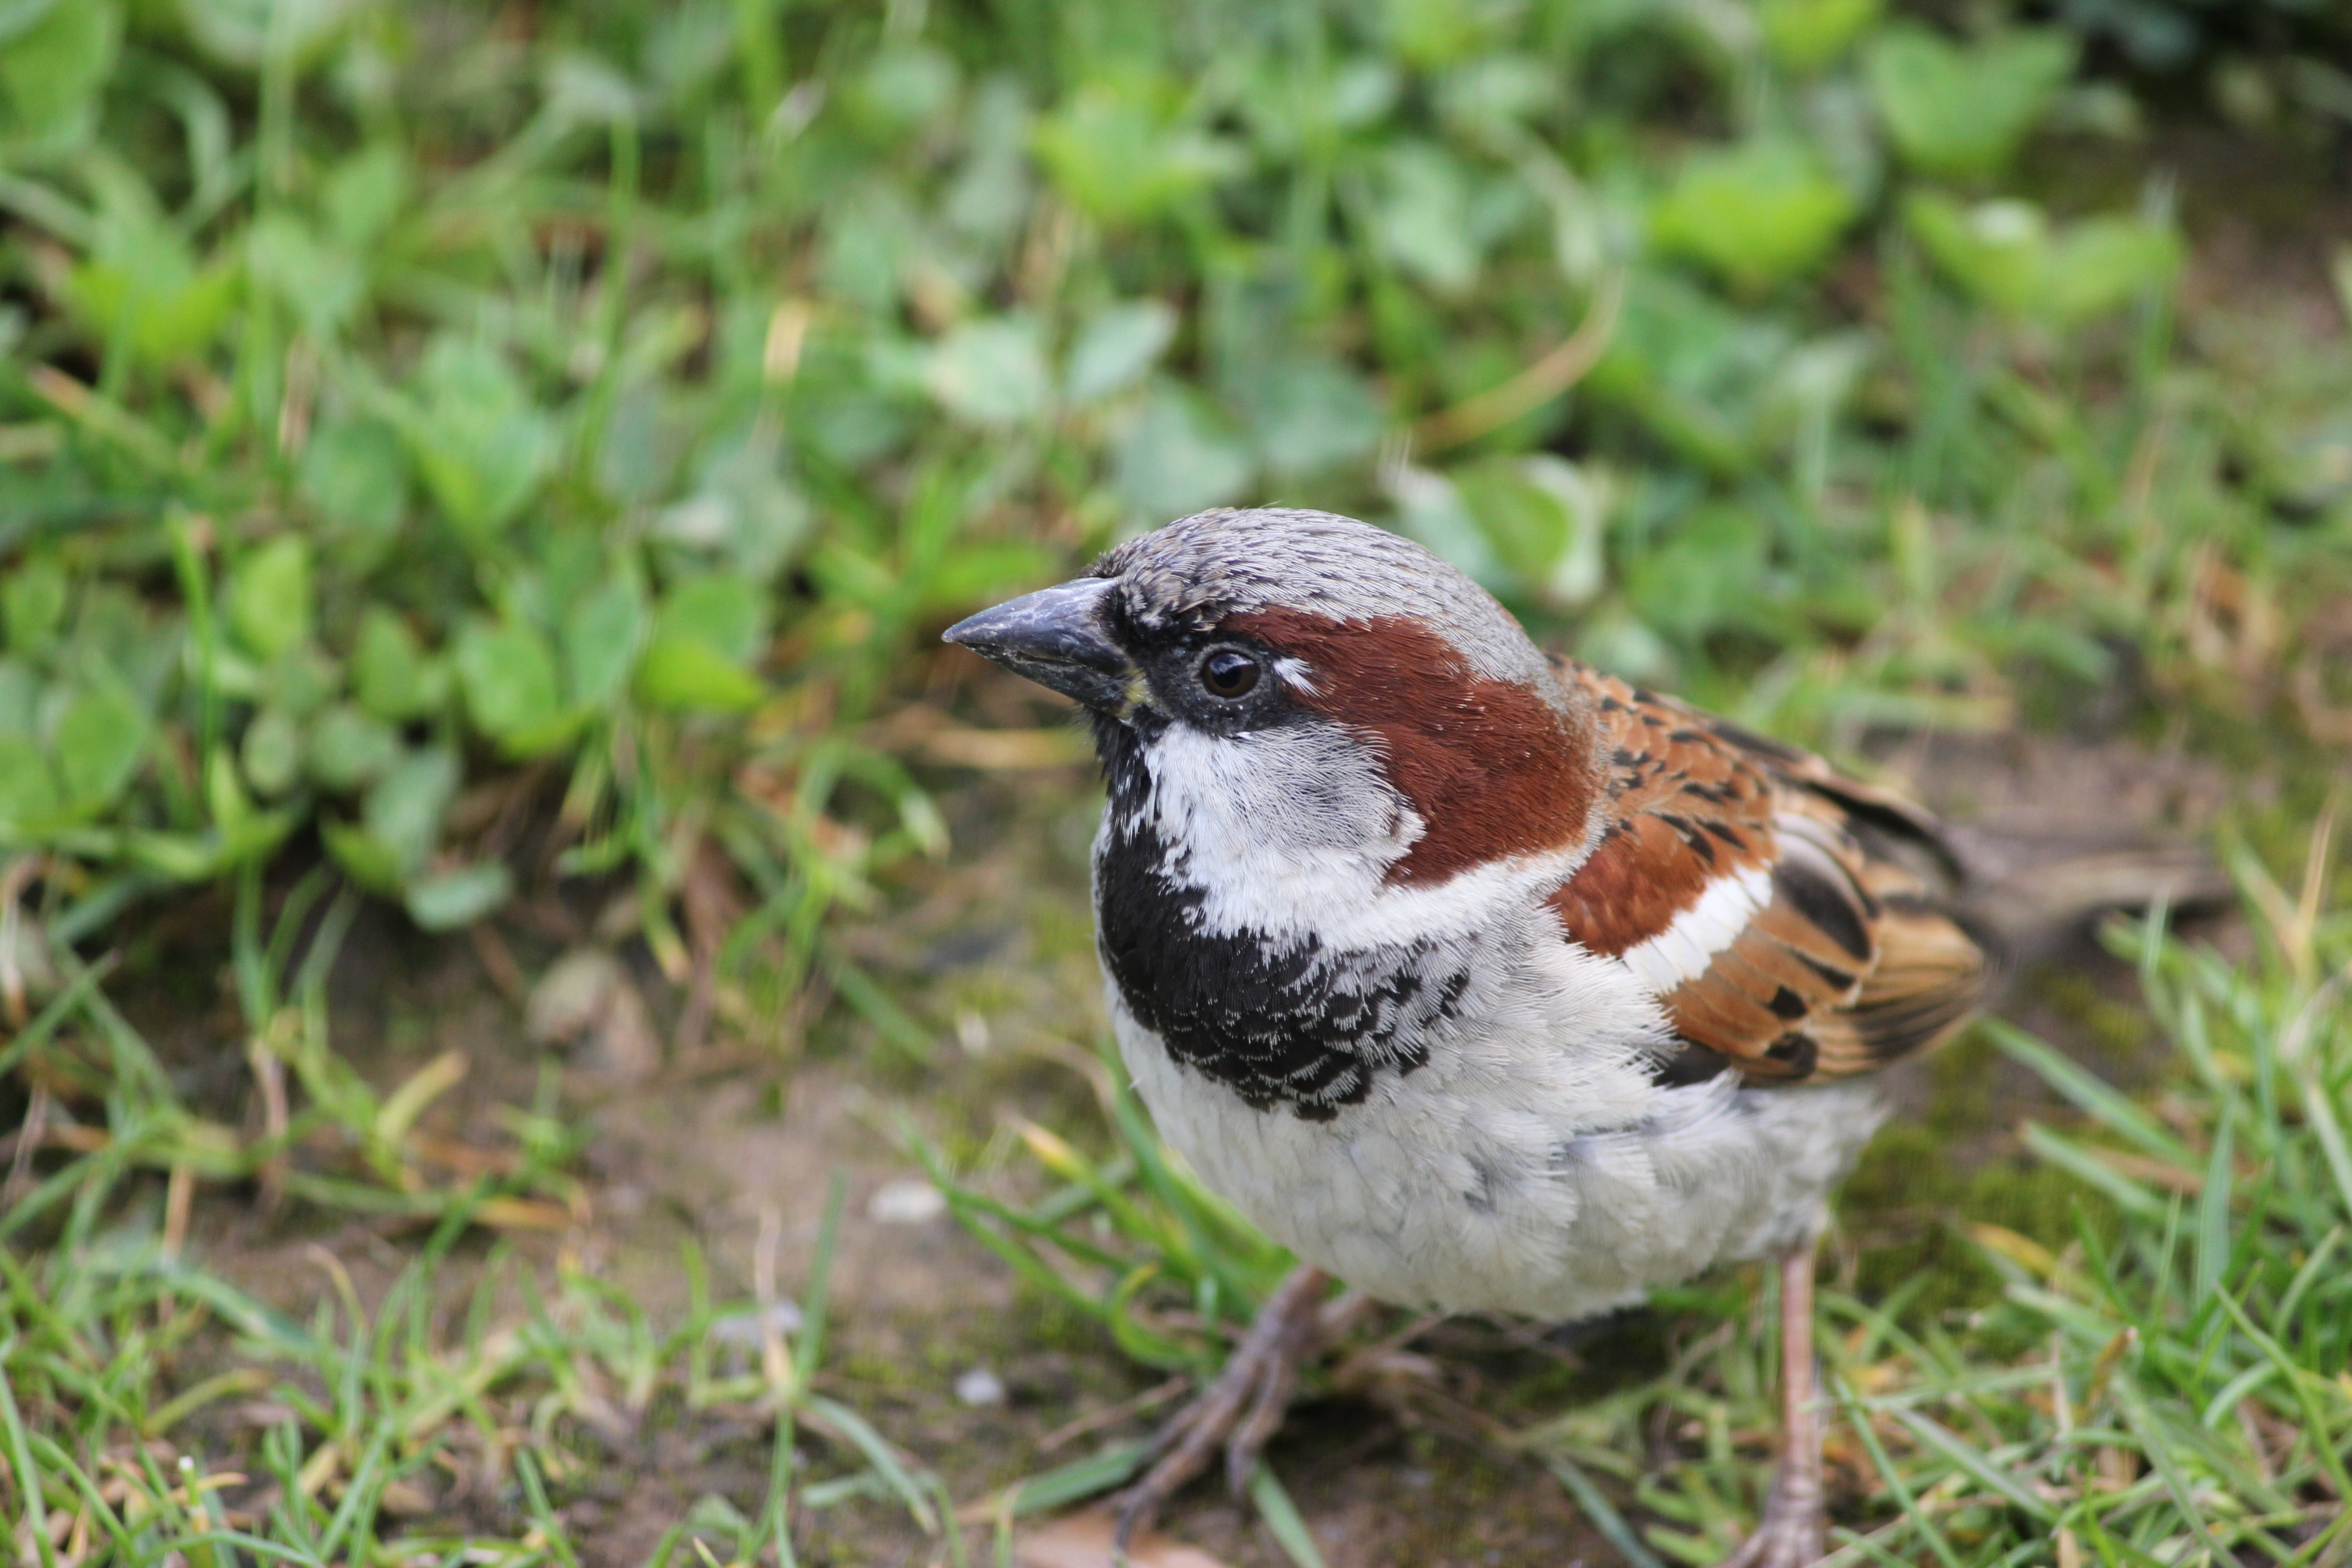
branch, bird, male, wildlife, beak, robin, avian, fauna, vertebrate, sparrow, finch, species, brambling, domesticus, house sparrow, passer, old world flycatcher, perching bird, emberizidae, cinclidae